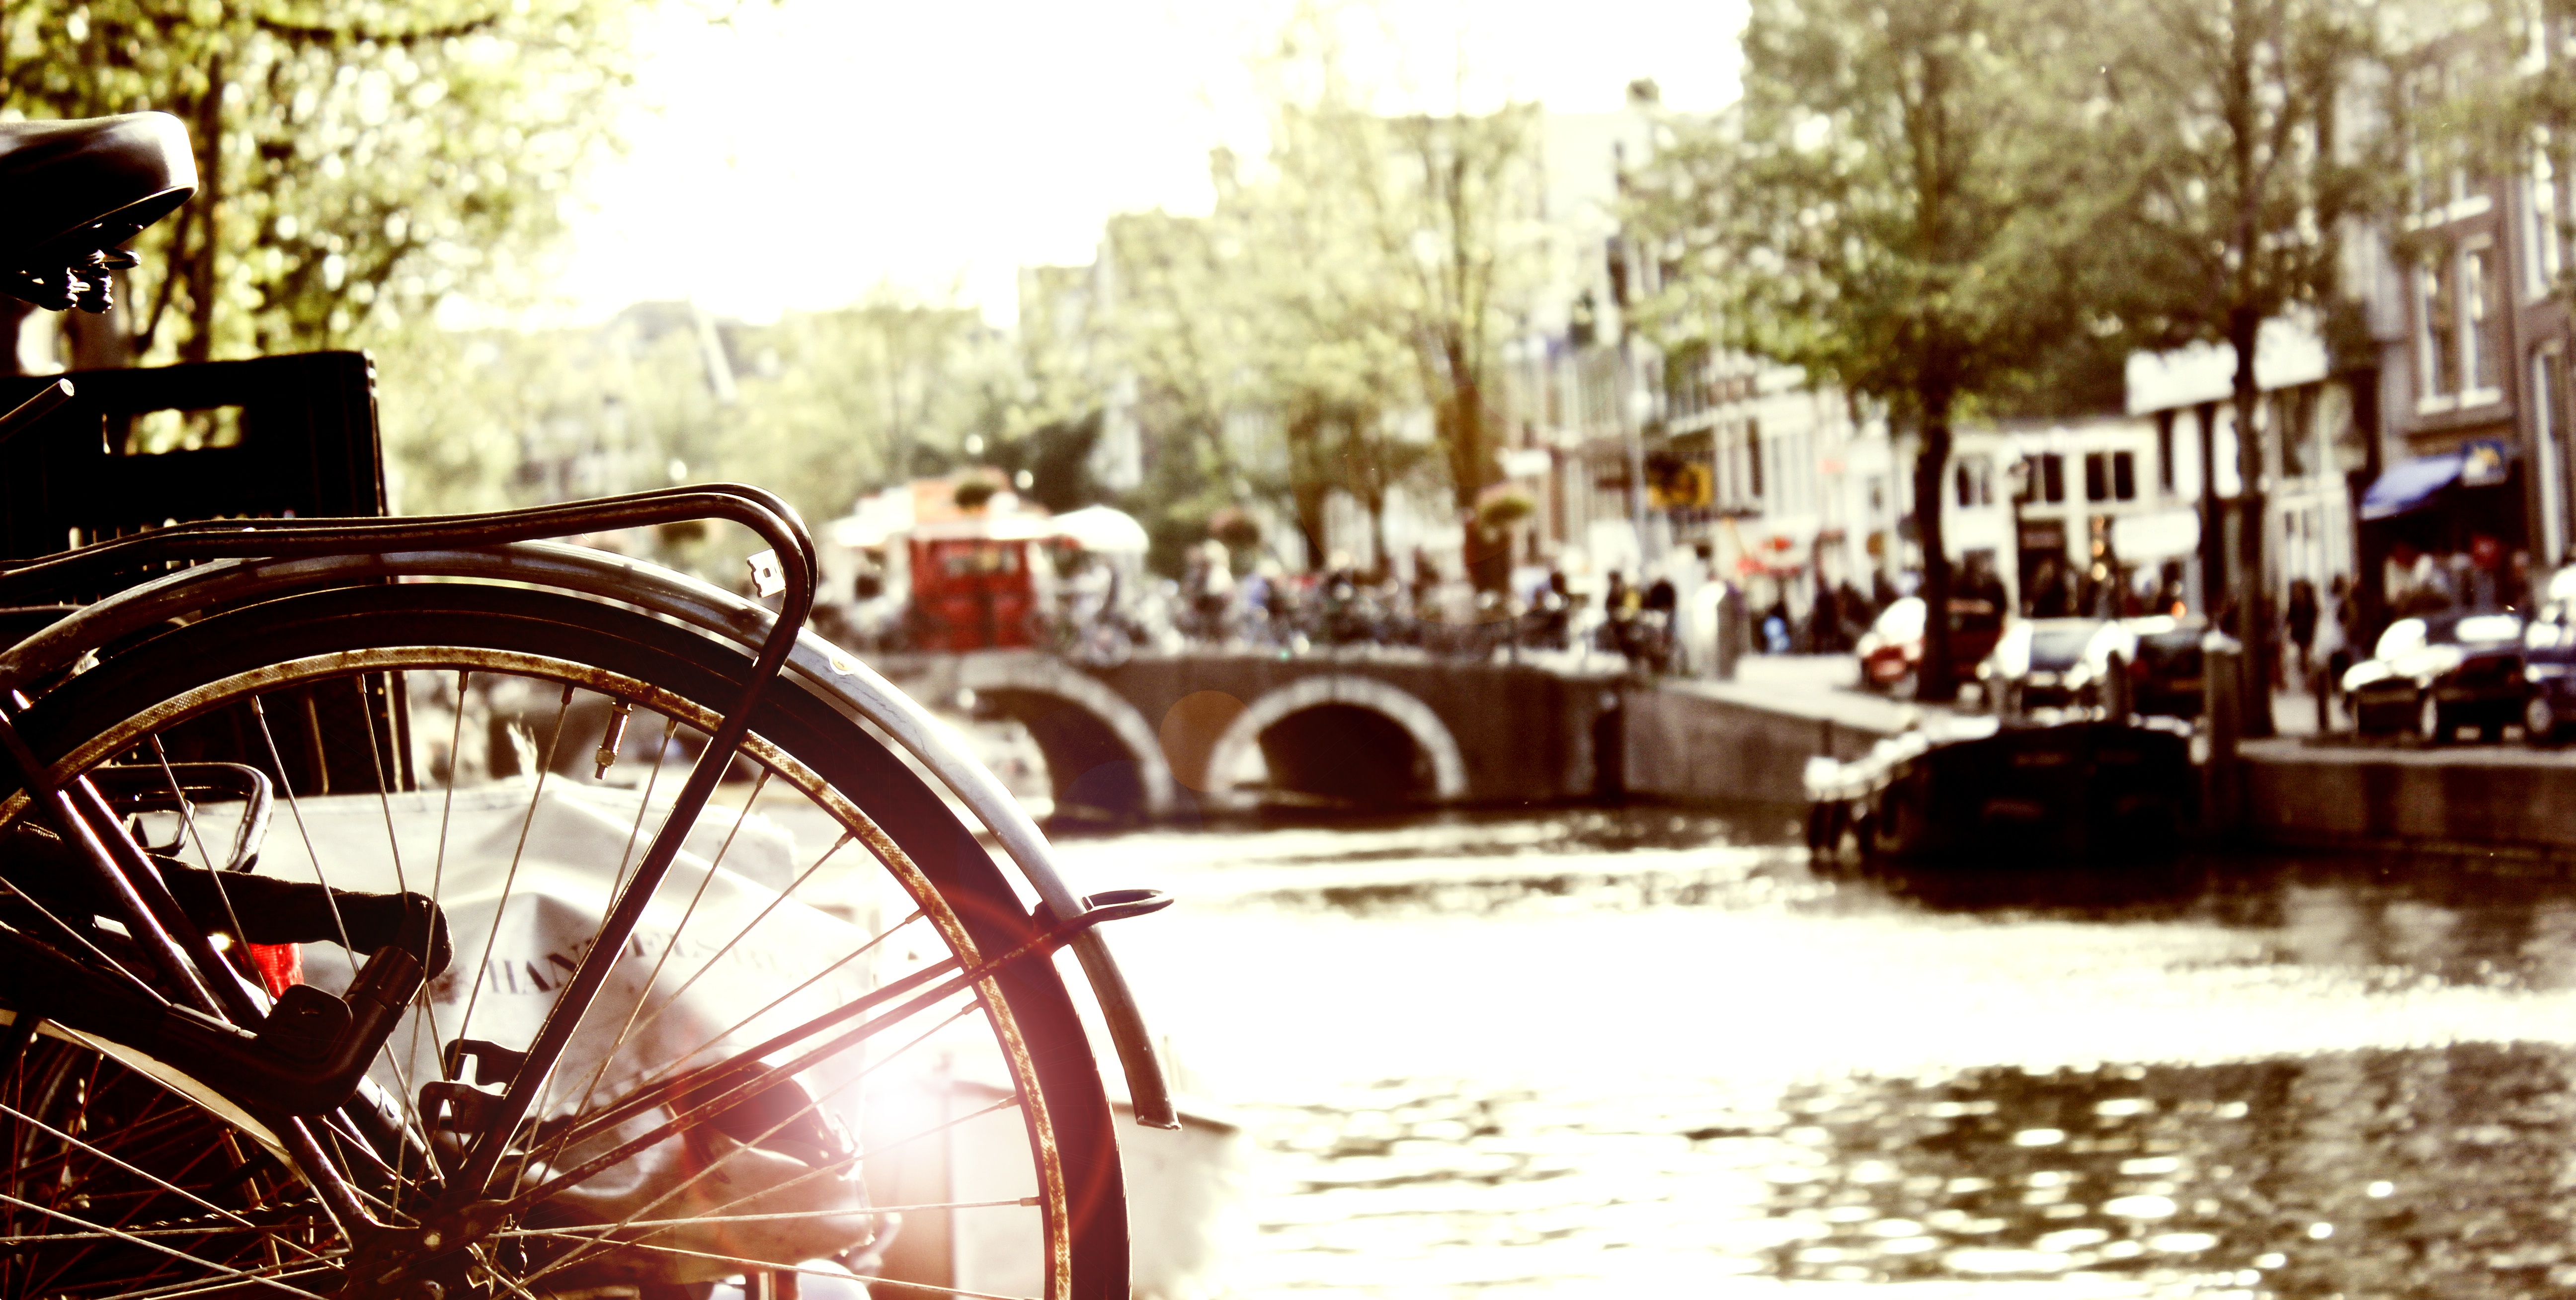
street, bike, travel, vehicle, waterway, amsterdam